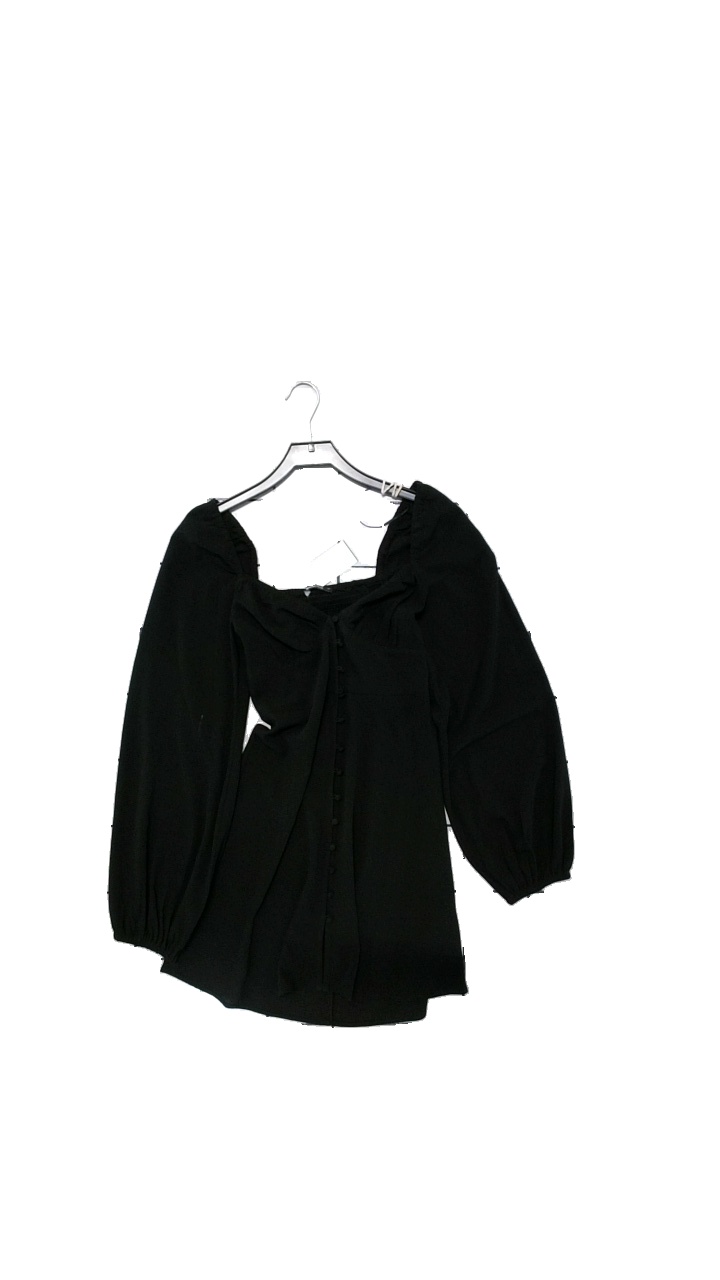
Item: Dress (Ladies)
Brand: Gina Tricot
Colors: Black
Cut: Regular
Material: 97% polyester, 3% Elastan
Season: All
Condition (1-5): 4
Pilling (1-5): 4
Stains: Minor
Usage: Reuse
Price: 50-100